Anglo-Nepalese War

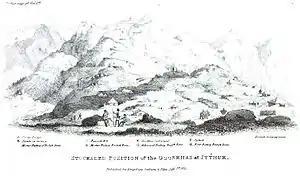
Stockaded position of the Nepalese at Jaithak

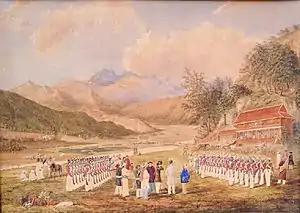
Bhimsen Thapa's troops, right, at Segauli, 1816, with India Pattern Brown Bess muskets and chupi bayonets.

The initial British campaign was an attack on two fronts across a frontier of more than , from the Sutlej to the Koshi. In the eastern front, Major-General Bennet Marley and Major-General John Sullivan Wood led their respective columns across the Tarai towards the heart of the valley of Kathmandu. Major-General Rollo Gillespie and Colonel David Ochterlony commanded columns in the western front. These columns were faced with the Nepalese army under the command of Amar Singh Thapa. About the beginning of October 1814, the British troops began to move towards different depots; and the army was soon after formed into four divisions, one at Benares, one at Meeruth, one at Dinapur, and one at Ludhiana.